Neanderthal behavior

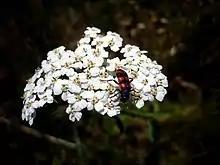
Small white flowers with a red-striped black bug sitting on top

It is sometimes suggested that, since Neanderthals were hunters of challenging big game and lived in small groups, there was no sexual division of labour as seen in modern hunter-gatherer societies. That is, men, women, and children all had to be involved in hunting, instead of men hunting and women and children foraging. On the other hand, with modern hunter-gatherers, typically the higher the meat dependency, the more stringent the division of labour. Further, tooth-wearing patterns in Neanderthal men and women suggest they commonly used their teeth for carrying items, but men exhibit more wearing on the upper teeth, and women the lower, suggesting some cultural differences in tasks.